Ari Norman

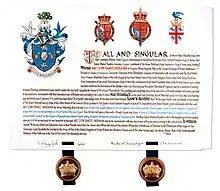
Certificate from the College of Arms for Ari Norman familial coat of arms

In recognition of his international work, Norman was awarded the Queens Award for Export Achievement in 1989 and was invited to Buckingham Palace. He was unable to attend this event as he was exhibiting abroad but sent his mother along instead. In 1992, he was invited to join the Worshipful Guild of Goldsmiths in recognition of his services to the silver industry and his promotion of the hallmarking system, and was awarded the Freedom of the City of London. Following these awards, Norman was given the right to apply for his own family coat of arms. Norman spent a number of years designing the coat of arms and created a collection of personal familial symbols as part of the coat of arms that would represent his family name over the coming generations. This was presented to Norman by the Royal College of Arms in 1996.